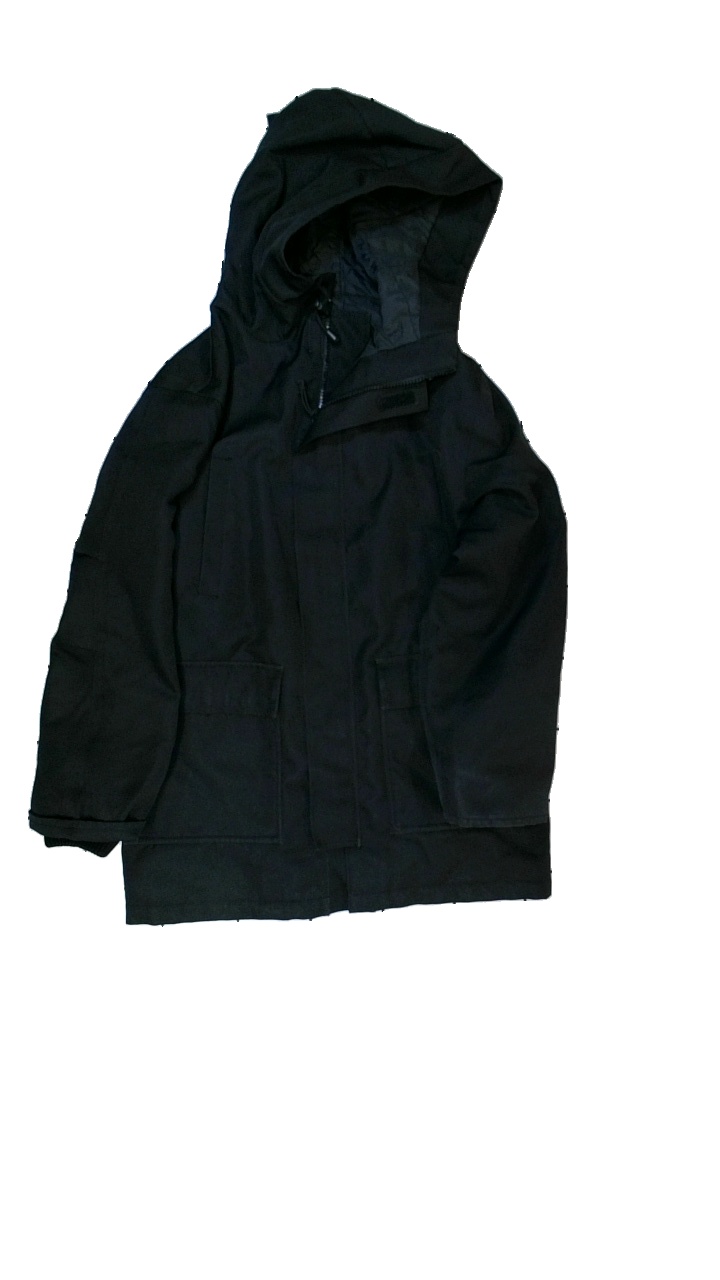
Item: Outerwear (Unisex)
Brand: Missing
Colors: Black
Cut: Regular
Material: Outer: 100% polyester; inner: 100% nylon
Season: All
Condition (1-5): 3
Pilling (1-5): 4
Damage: stains
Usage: Reuse
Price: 50-100